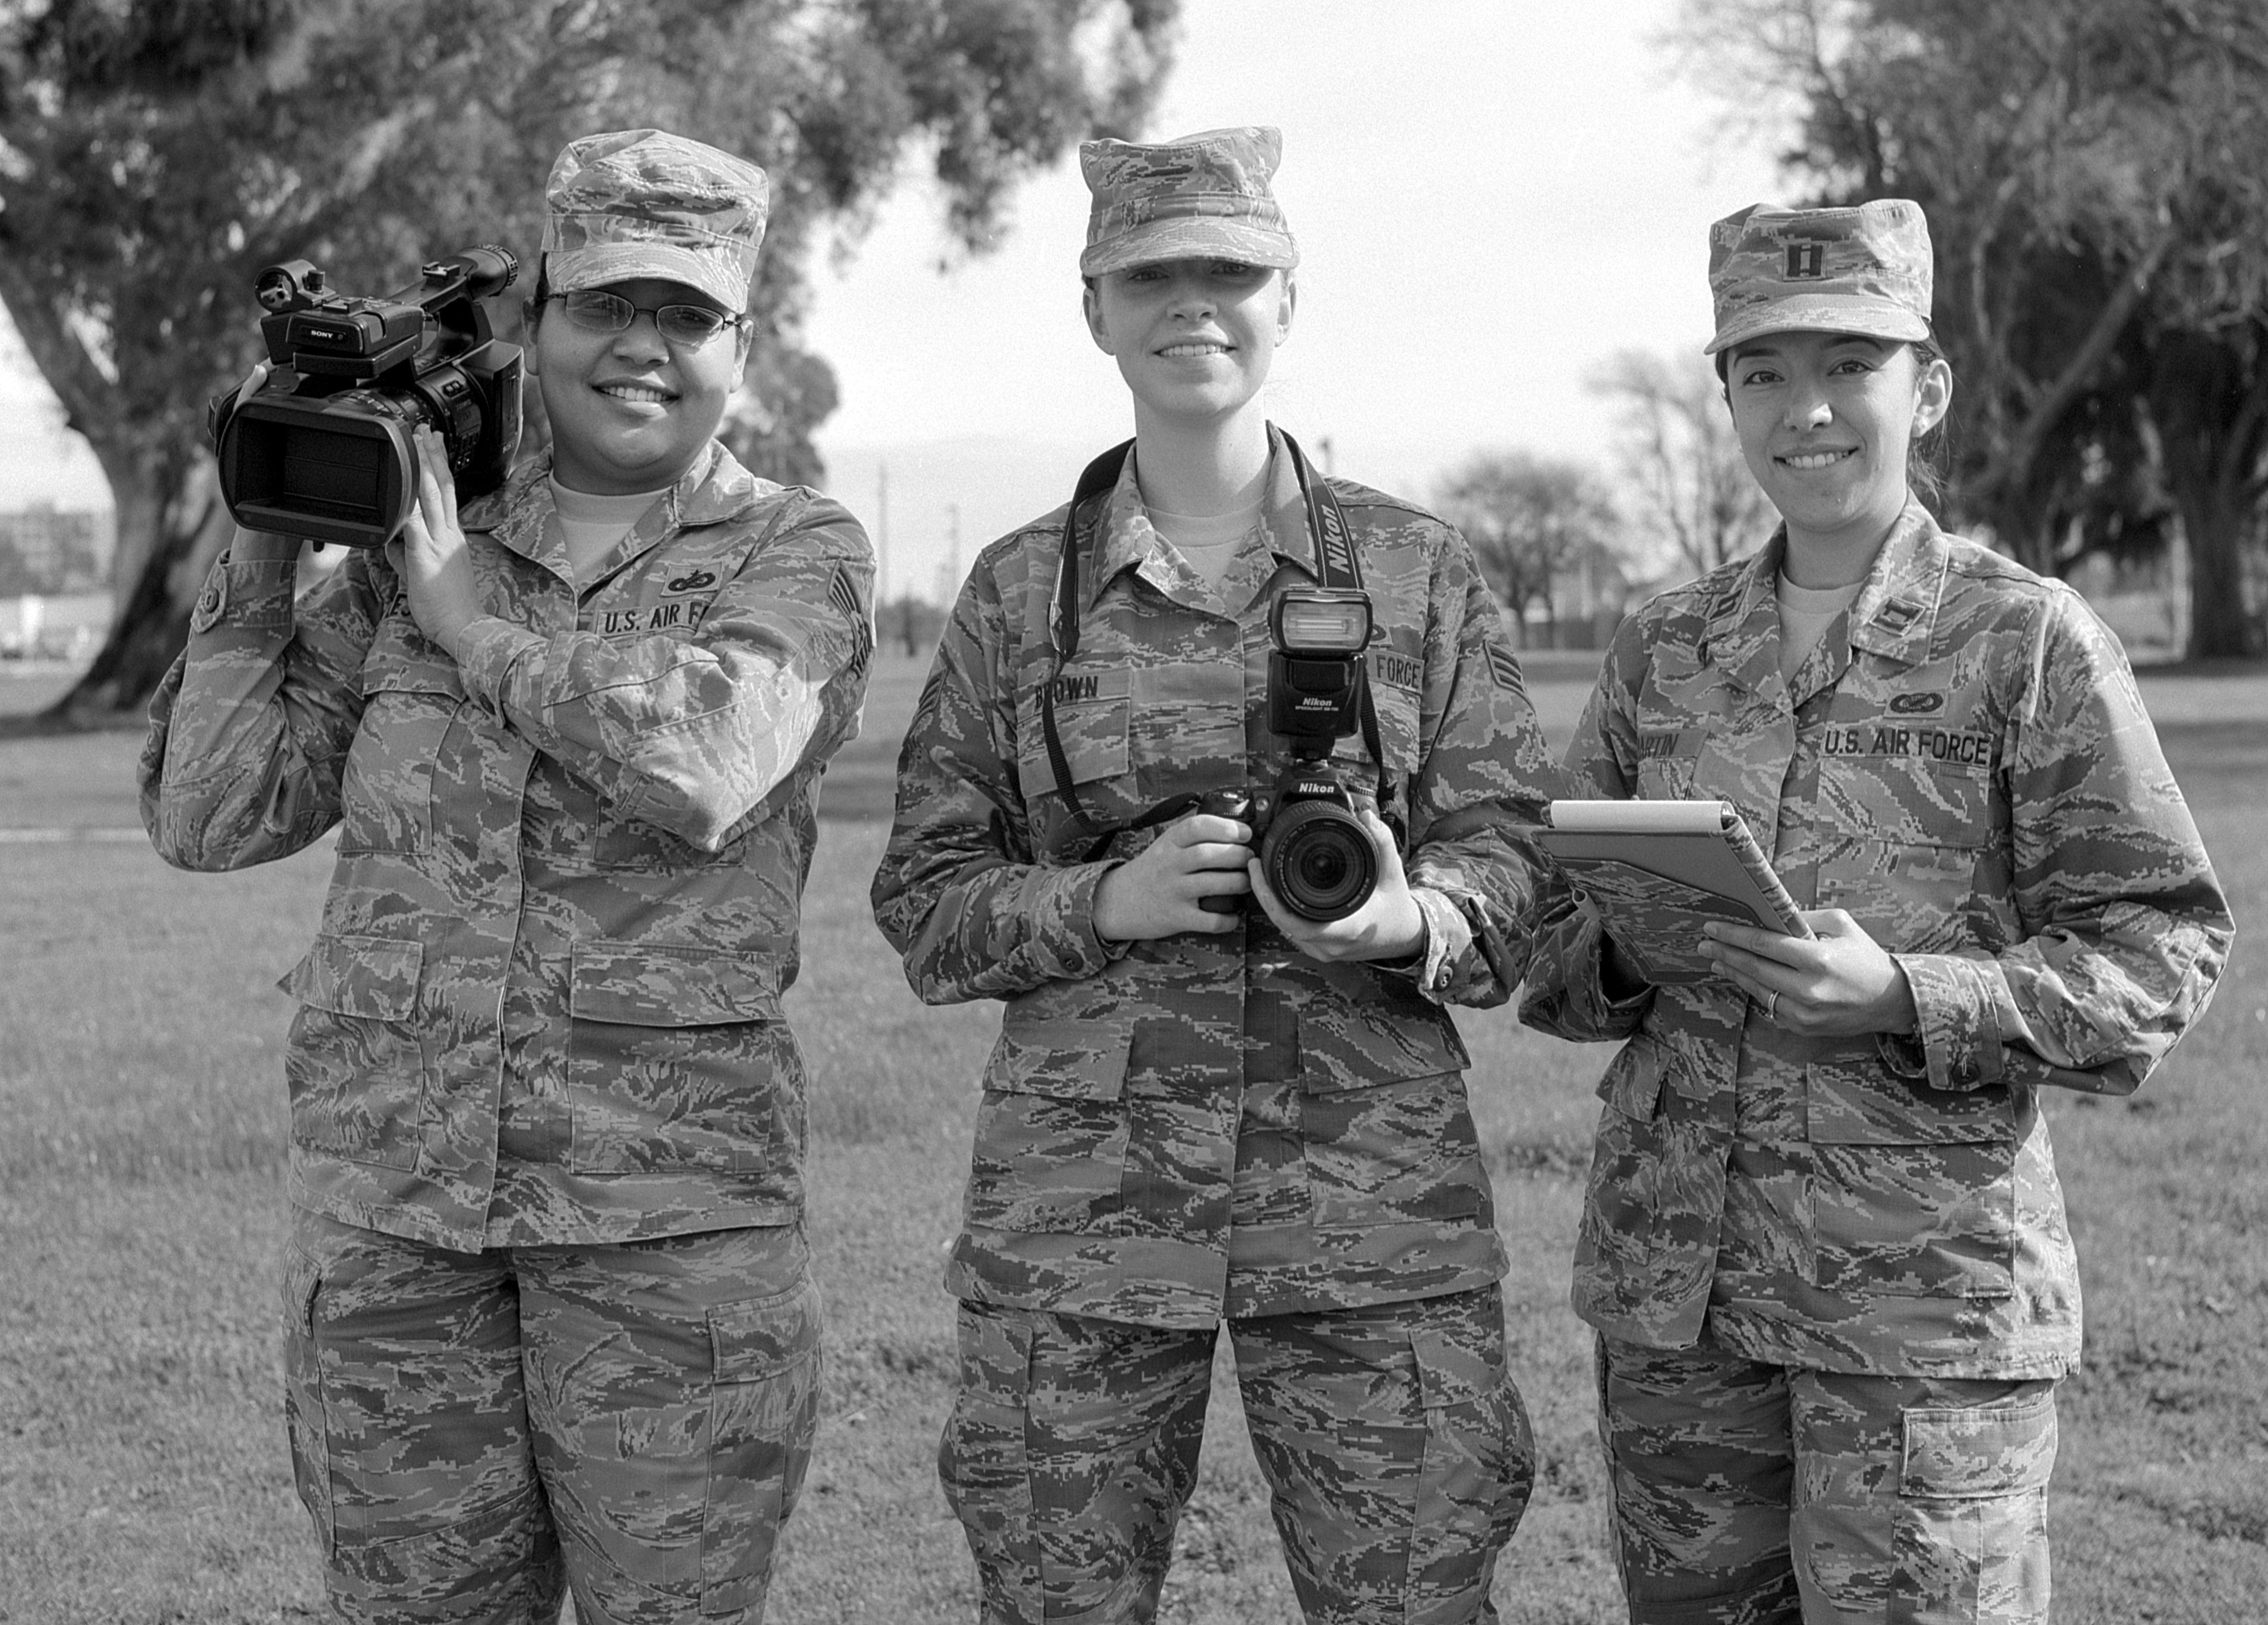
person, people, film, military, airforce, soldier, army, profession, 2016, 366, yashicamat124g, troop, photojournalists, reservedrillweekend, infantry, reconnaissance, militia, military police, military officer, military person